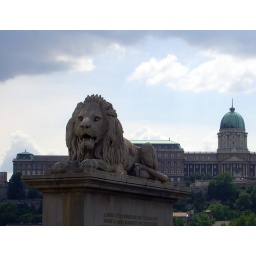
A lion from the Chain Bridge, with Buda castle in the background. Budapest, Hungary